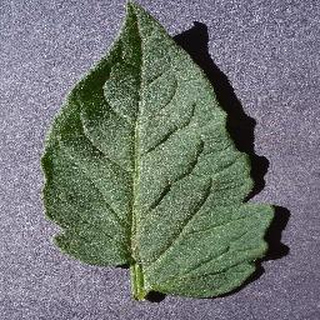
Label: healthy_tomato